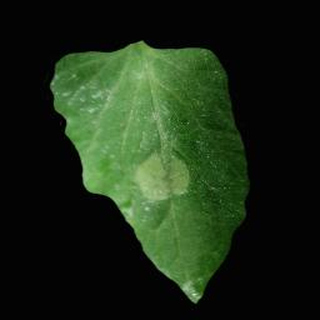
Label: tomato_late_blight